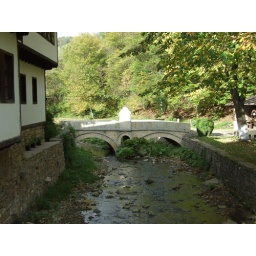
Etar, arched stone bridge over the river